Nicola Amati

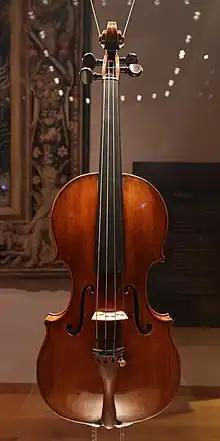
A Nicola Amati violin dating from the 1640s

Amati married Lucrezia Pagliari ( 26 November 1703) on 23 May 1645. His pupil, Andrea Guarneri, was present at the ceremony and signed the register. Nicolo and Lucrezia had four sons and four daughters. Their son Girolamo Amati ("Hieronymus II," 1649; 1740) (known as Girolamo II) was the family's last luthier.